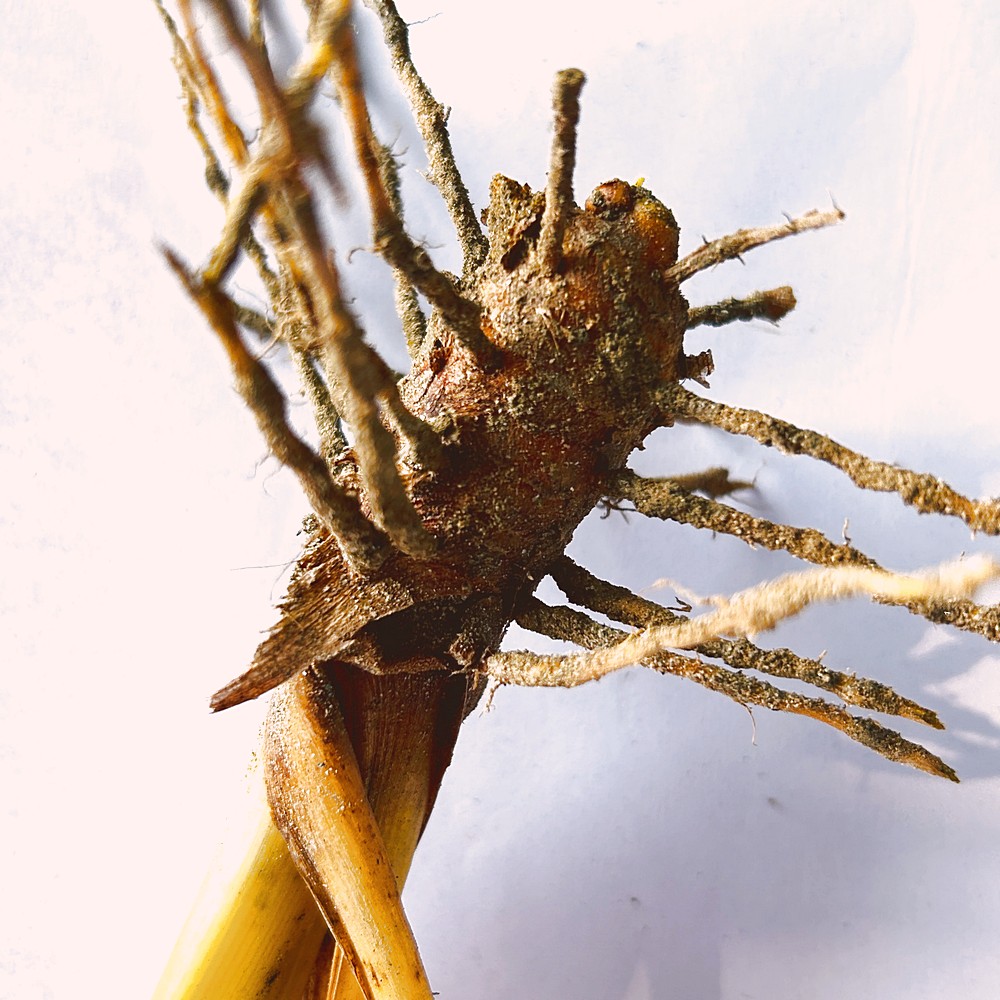
Label: Rhizome Disease Root